Museum of the Princes' Islands

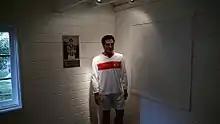
Lefter Küçükandonyadis wax sculpture in the museum.

The museum has a library with a database about the history of Adalar, maps, Ottoman archives, celebrity from Adalar etc. There are also workshops and children quarters. According to museum page, the number of written documents is 20,000 and the photographs 6,000. A section was added for the popular football player from Büyükada, Lefter Küçükandonyadis (1924–2012), on 24 June 2012, just a few months after his death.